Shin Hye-sung

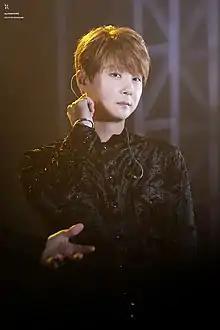
Shin in 2016

Jung Pil-kyo (born November 27, 1979) is a South Korean singer-songwriter. He is best known as a member of the South Korean boy group Shinhwa. The main vocalist of Shinhwa, he debuted as a solo artist in 2005 and has since released multiple albums in both Korean and Japanese.